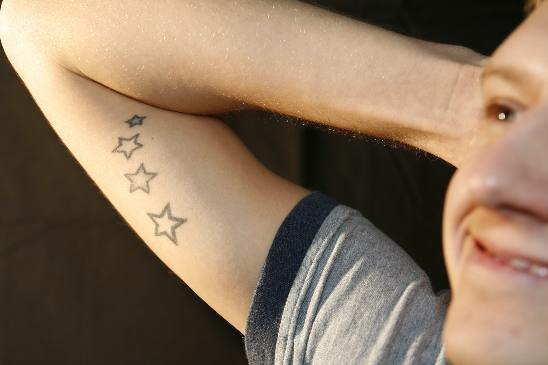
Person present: Yes